Palais Hongran

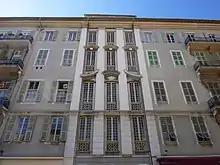
Palais Hongran.

The Palais Hongran is a historic mansion in Nice, Alpes-Maritimes, France. It was built from 1769 to 1772. It has been listed as an official national monument since December 2, 2010.